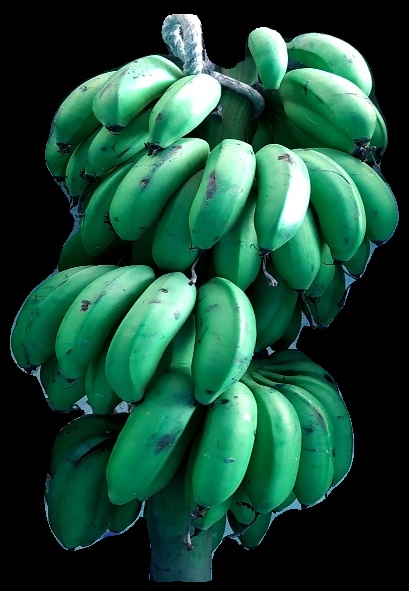
Variety: rasbale
Grade: grade2